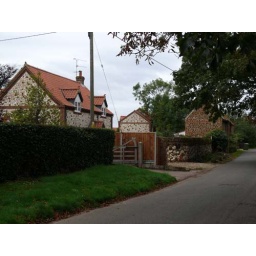
Holme-House and outbuilding in red and white Carstone.